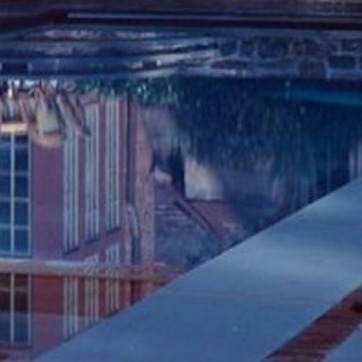
Material: water